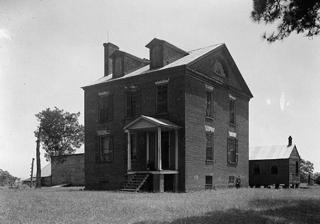
Building: Mulberry Hill (Edenton, North Carolina)
Country: United States of America
Year built: 1810
Historic house in North Carolina, United States United States historic place Mulberry Hill U.S. National Register of Historic Places Mulberry Hill, HABS Photo, June 1940 Show map of North Carolina Show map of the United States Location SE of Edenton on SR 1114, near Edenton, North Carolina Coordinates 36°0′38″N 76°32′11″W / 36.01056°N 76.53639°W / 36.01056; -76.53639 Area 6 acres (2.4 ha) Built c. 1810 ( 1810 ) Architectural style Federal NRHP reference No. 76001314 Added to NRHP May 13, 1976 Mulberry Hill is a historic plantation house located near Edenton , Chowan County, North Carolina . It was built about 1810, and is a 2 + 1 ⁄ 2 -story, three-bay, Federal -style brick dwelling with a side-hall plan. Its brickwork is laid in Flemish bond . It was listed on the National Register of Historic Places in 1976. References